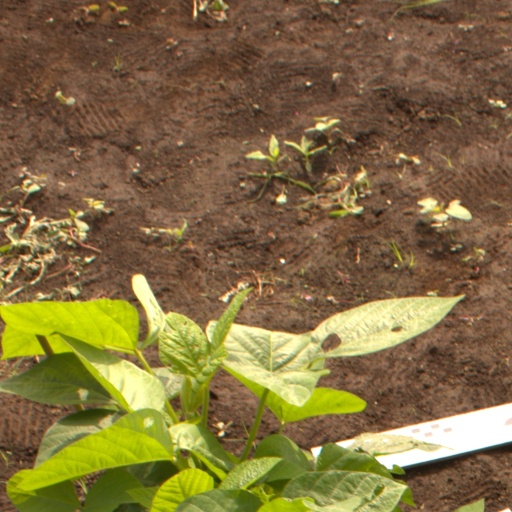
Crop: soybean